Handcrafts and folk art in Guanajuato

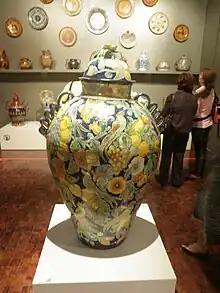
Mayolica large vessel called a tibor from Salamanca at the Museo de Arte Popular

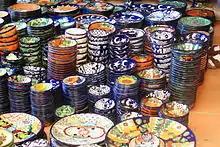
Wares from Dolores Hidalgo

Guanajuato produces both glazed and unglazed pottery. In small indigenous communities, brown pieces with black decoration are produced. The city of Guanajuato makes black ceramics with gold decoration, a style introduced by an artisan named Behrens. It is not traditional but his work has been imitated, often not to the same quality. However, a glazed ware called mayolica is the most representative handcraft of the state.